Cataract surgery

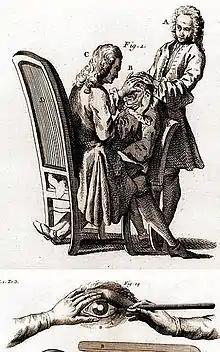
Engraved illustration of 18th century European surgeon performing a procedure on a seated patient, while an assistant steadies the patient's head from behind. A detail shows the instrument inserted through an incision in the sclera just beyond the edge of the cornea.

Cataract surgery has a long history in Europe, Asia, and Africa, with Chrysippus of Soli, a stoic Greek philosopher providing the earliest account. Couching was the original form of cataract surgery, and was used from antiquity. It is still occasionally found in traditional medicine in parts of Africa and Asia. According to a paper published in the peer-reviewed journal "Annals of Translational Medicine", much of the material in ophthalmology literature attributing cataract surgery to Sushruta is copied from earlier papers without verification from the original sources. According to ophthalmic historian Julius Hirschberg, whether the cataract operation was actually invented by the Indians can so far neither be confirmed nor denied. In 1753, Samuel Sharp performed the first-recorded surgical removal of the entire lens and lens capsule, equivalent to intracapsular cataract extraction. The lens was removed from the eye through a limbal incision.